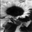
Label: sunflower